Hong Kong 12

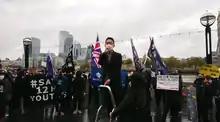
Pro-democracy activist Nathan Law speaking at the London solidarity event on October 24, 2020.

On October 1, 2020, groups of protesters appeared in front of London's Chinese embassy with signs demanding the release of the 12 detainees.